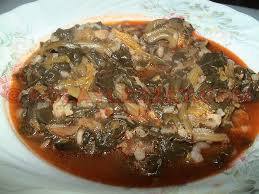
Yemek: ispanak